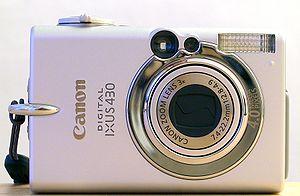
CANON IXUS est une ligne design d'appareil photographique numérique et argentique ultra compacte grand public de la marque japonaise CANON lancée en juin 2000.